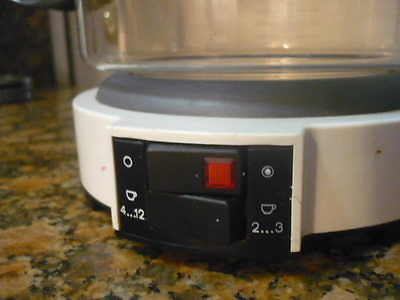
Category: coffee maker